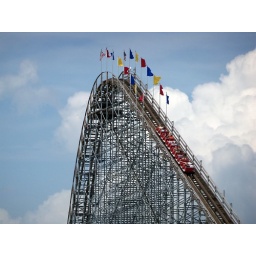
A train ascends the lift hill of The Voyage. They're in for some seriously crazy stuff shortly.